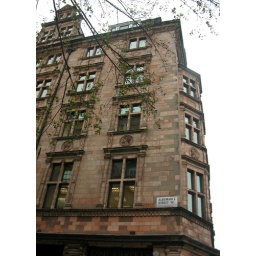
Along Piccadilly, building in a lateral street